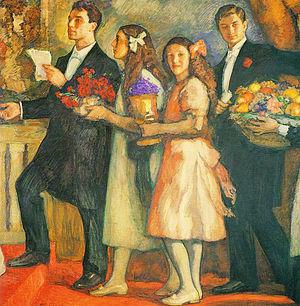
Alexander Leonidovich Pasternak, né à Moscou en février 1893 et mort dans cette ville en février 1982, est un ingénieur, architecte, urbaniste, enseignant et mémorialiste soviétique, membre à part entière de l'Académie russe des arts.